Catholic Church in Wallis and Futuna

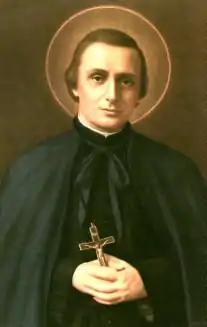
St Peter Chanel led the first missionaries to the islands in 1837.

The Catholic Church in Wallis and Futuna is part of the worldwide Catholic Church, which, inspired by the life, death and teachings of Jesus Christ, and under the spiritual leadership of the Pope and Roman curia in the Vatican City (within Rome) is the largest Christian church in the world. The French who were the first Europeans to settle in the territory, with the arrival of missionaries in 1837, who converted the population to Catholicism. Today, the population of the Pacific island French territory is overwhelmingly Catholic. Bishop Ghislain Marie Raoul Suzanne de Rasilly, S.M., was ordained Bishop of Wallis et Futuna in 2005.